Ronald Fields

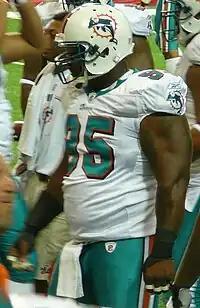
Fields with the Miami Dolphins in 2011

Ronald Fields (born September 13, 1981) is an American former professional football player who was a nose tackle in the National Football League (NFL). He played college football for the Mississippi State Bulldogs and was selected by the San Francisco 49ers in the fifth round of the 2005 NFL draft.